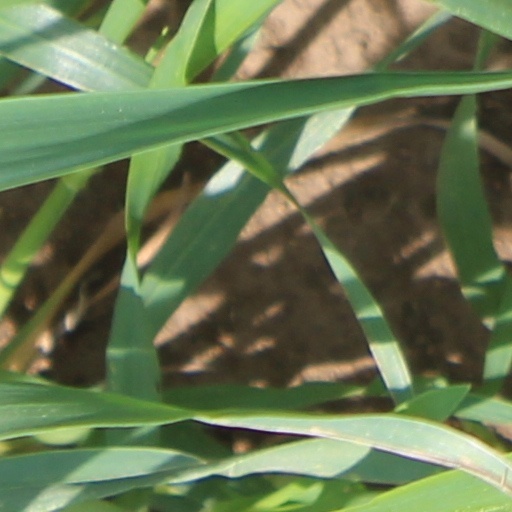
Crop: wheat